History of religion in China

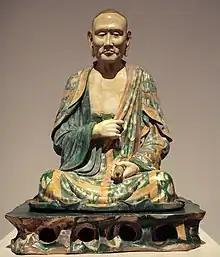
One of the famous set of lifesize Yixian glazed pottery luohans, sancai, early 12th century

The principle of reciprocity between the human and the divine, which was strengthened during the Tang dynasty, led to changes in the pantheon that reflected changes in the society. The late Tang dynasty saw the spread of the cult of the City Gods in direct bond to the development of the cities as centres of commerce and the rise in influence of merchant classes. Commercial travel opened China to influences from foreign cultures.